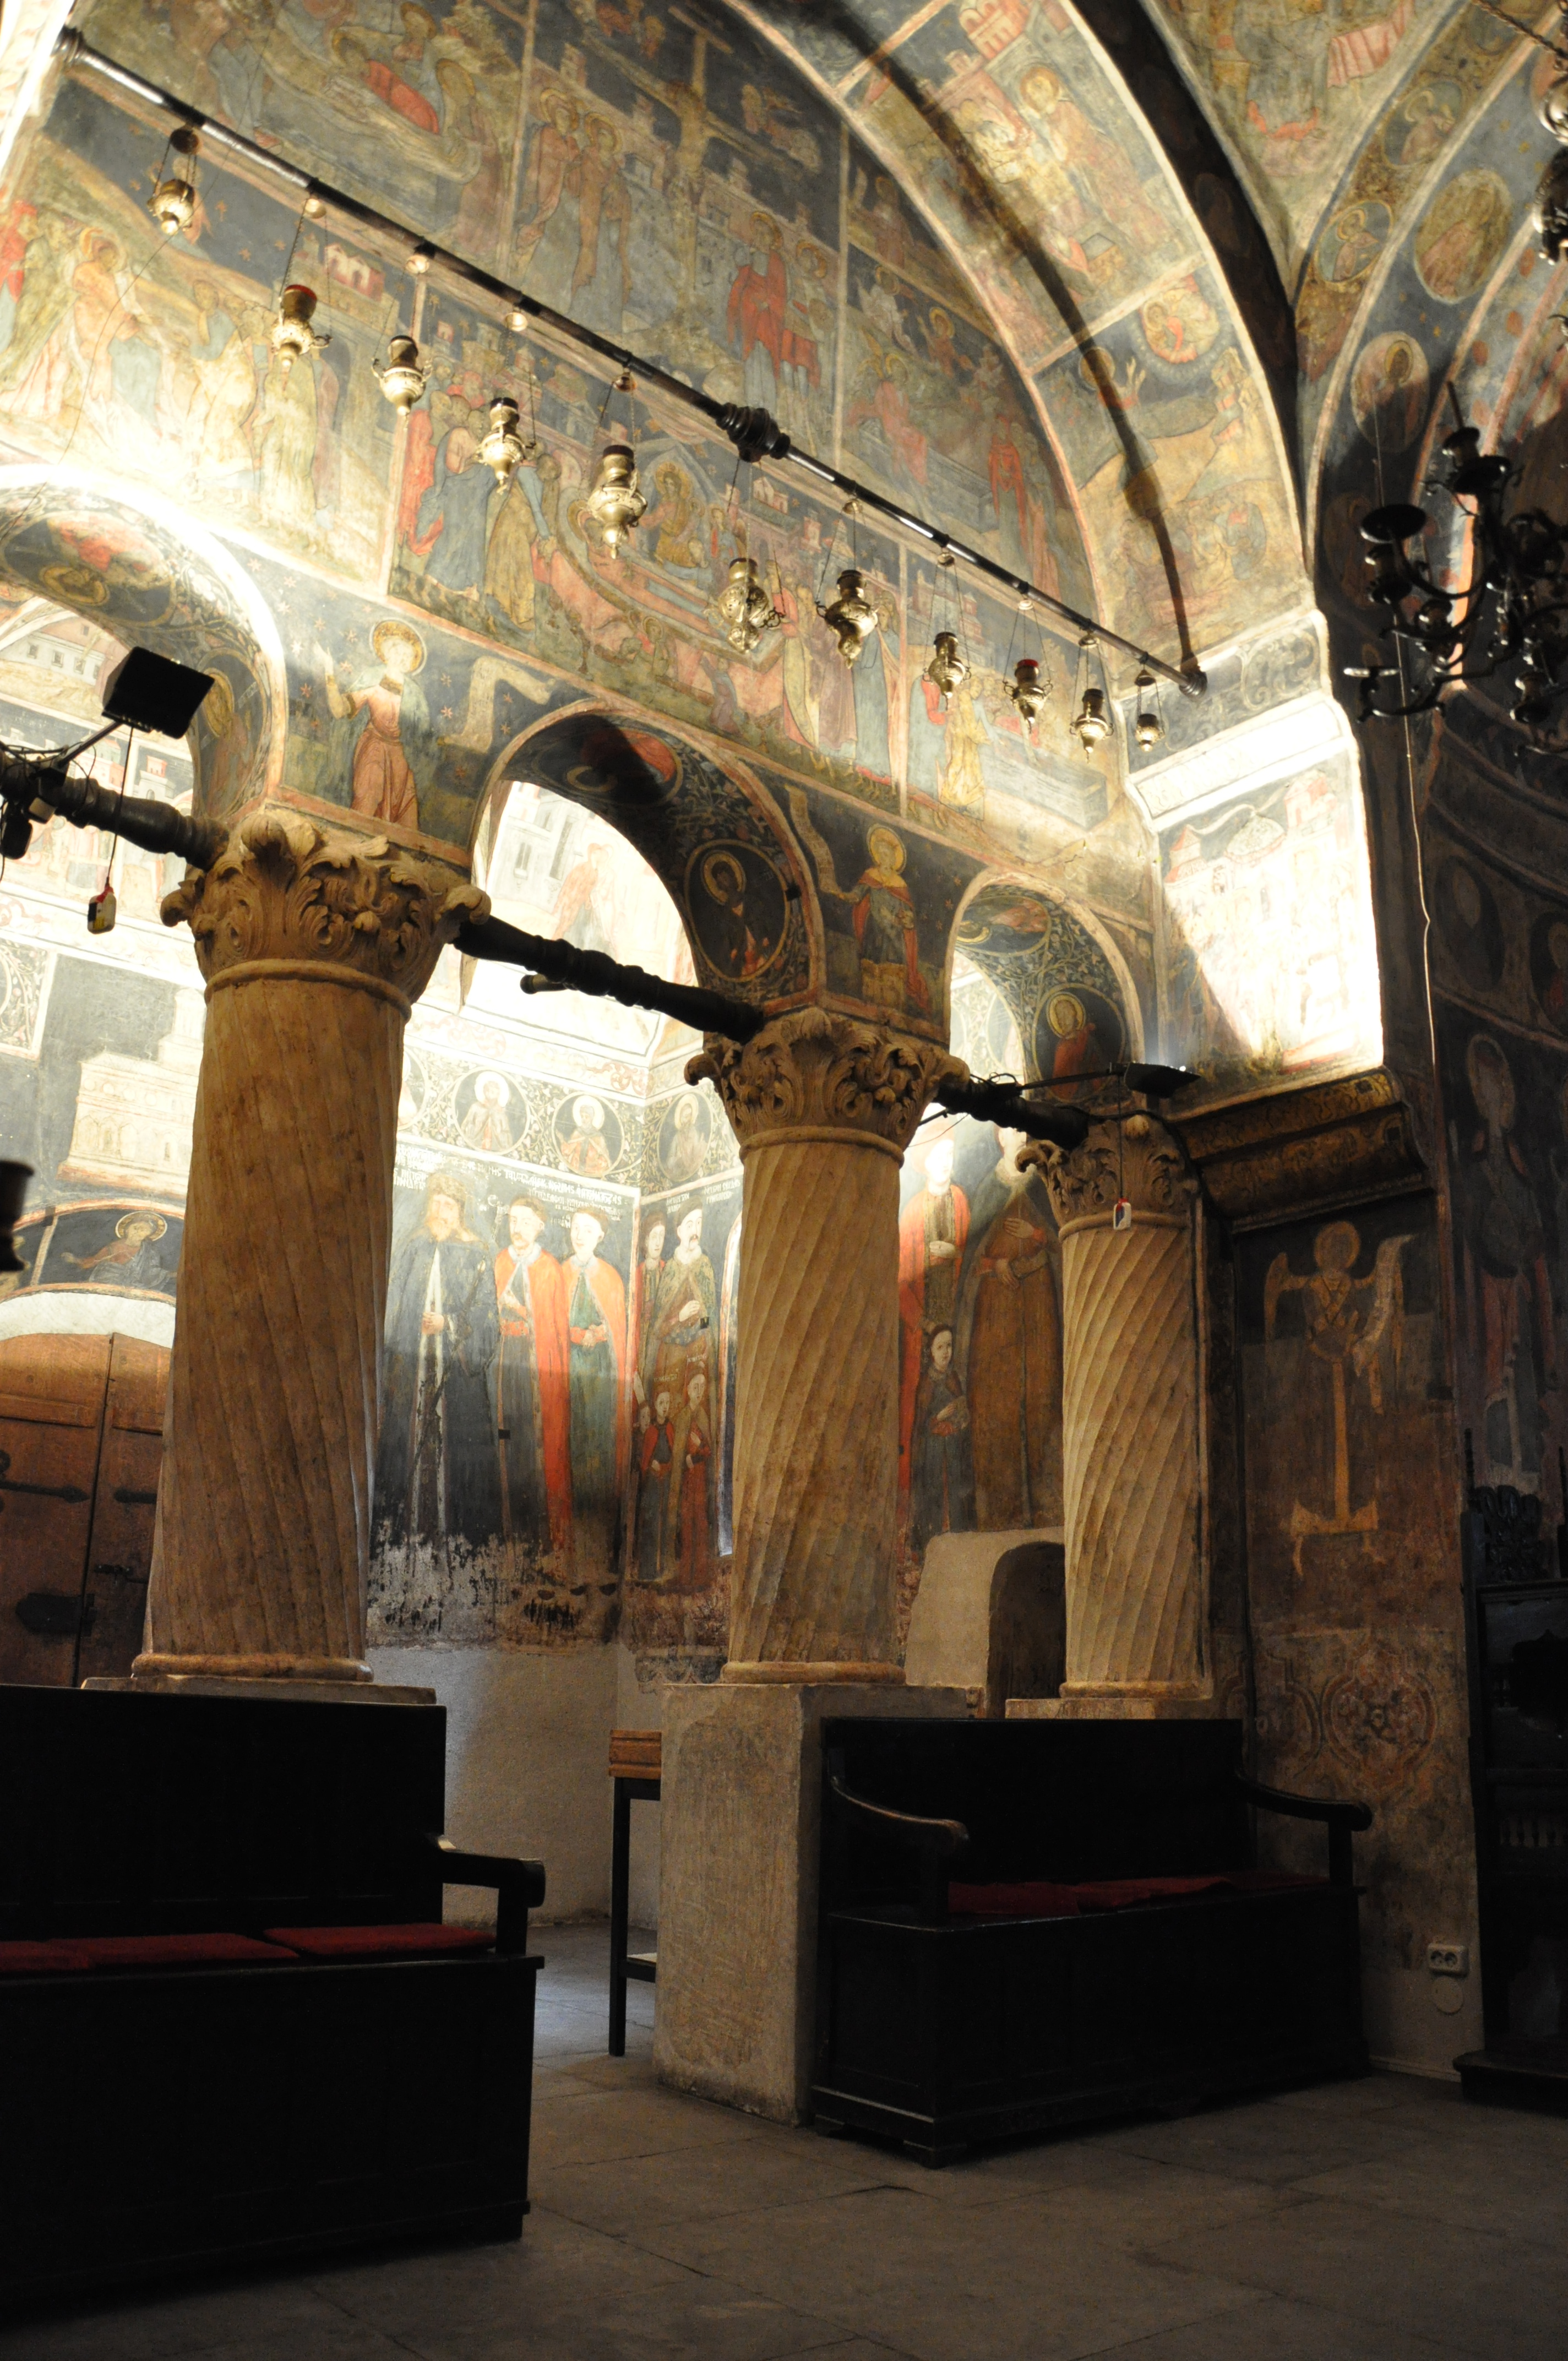
architecture, photography, building, monument, photo, europe, arch, religion, church, cathedral, chapel, christian, place of worship, photos, religious, free, cool image, de, temple, monastery, churches, synagogue, fotografie, christianity, romana, arc, orthodox, arcade, eastern, tourist attraction, basilica, romania, bucharest, crypt, convent, bor, biserica, arhitectura, orthodoxy, romanian, ortodoxa, patrimoniu, ortodox, manastirea, manastire, ortodoxia, ortodoxie, cretinism, cretin, ecclesiastical, bisericeasc, cladire, edificiu, bucuresti, centrulvechi, lipscani, lmibiiaa19464, stavro, stavropoleos, brancovenesc, 1724, ancient history